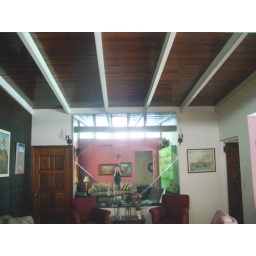
in keeping with my family tradition, i made sure we got a house with a wall mirror.